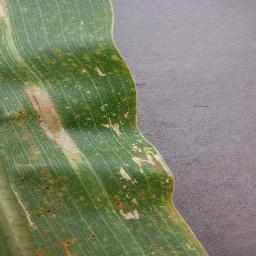
Label: Corn___Northern_Leaf_Blight